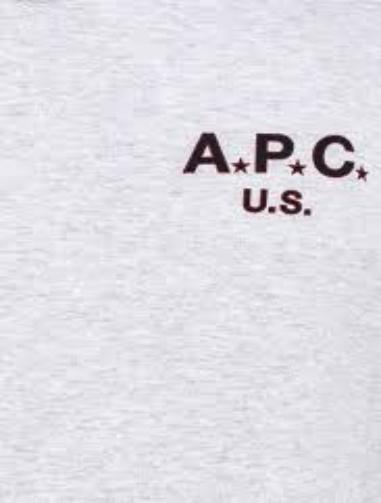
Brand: A.P.C
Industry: Clothes